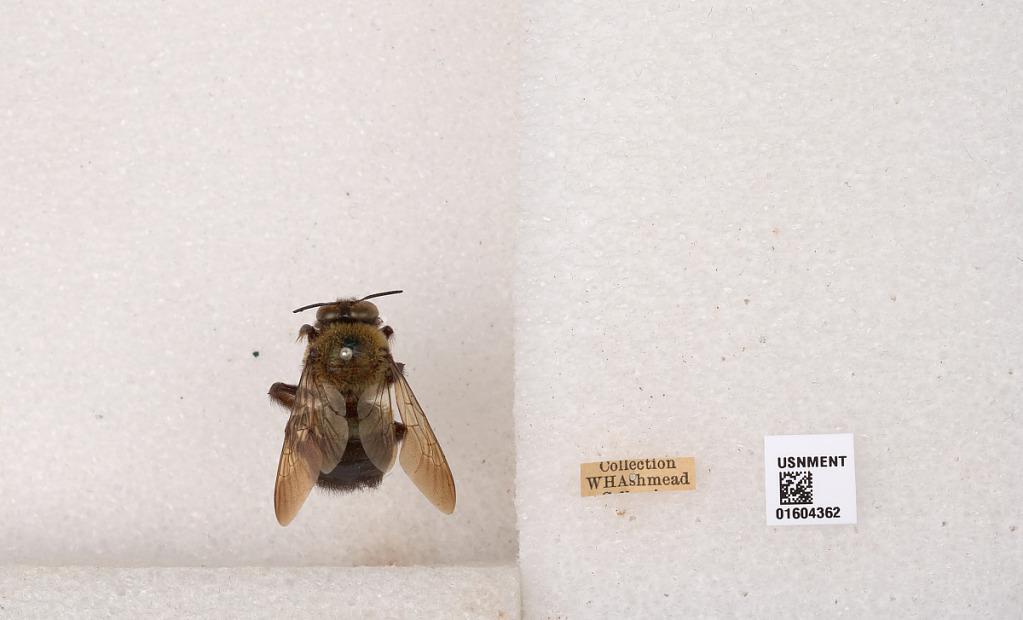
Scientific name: Xylocopa (Xylocopoides) virginica virginica (Linnaeus)